Send My Love (To Your New Lover)

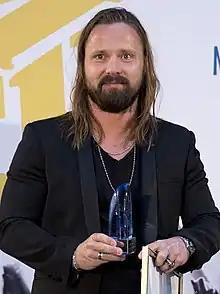
Max Martin co-wrote and co-produced the track.

After Adele's unproductive recording sessions with Ryan Tedder, they ended up feeling inspired, and during a session, wrote a track called "Remedy". Later, the pair went to lunch, where they heard American singer-songwriter Taylor Swift's 2012 single "I Knew You Were Trouble"; Adele liked it instantly. Tedder informed Adele that Max Martin produced the song, and sent her clips of his work. Shortly after this, Adele expressed interest in working with Martin, whom she had never heard of before, and the two later met for a session. Adele began work on the track, reworking a skeleton of a song she had written when she was thirteen years old after being inspired by the release of "Frank" (2003) by Amy Winehouse. Martin came to London, Adele showed him the guitar riff she had, and the duo finished the track on the guitar. Adele commented on the collaboration: "Max Martin, I just could hang out with him forever. He's so beautiful and lovely and funny and generous and warm and caring. He's a really amazing man." She also said the track was "a bit of fun," quipping: "You ain't got to be dark all the time."